Herman Braun-Vega

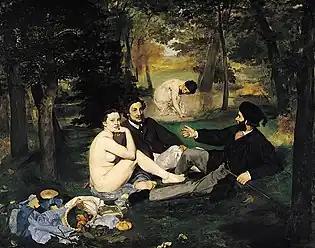
"Le Déjeuner sur l'herbe" by Manet is the set in which Picasso bursts into the series "Picasso dans un déjeuner sur l'herbe".

In 1950, Herman became the student of at the School of Fine Arts in Lima, where he studied for a year and a half. At the beginning of 1951, his brother Max (19), who signed Fernando Vega, decided to travel to Paris to be a painter. At the end of that year (1951), Herman, with only 18 years old, also moved to Paris to be a painter. Introduced by his brother to the poet Jean Sénac, he evolved as soon as he arrived in the Parisian artistic community in a privileged way as a resident of the Hôtel du Vieux-Colombier, then managed by Maria Manton and . In Paris, he had for the first time the opportunity to see original works by great masters that he had only known until then through reproductions. From that moment he will continue his training as an autodidact, in contact with other artists, and by studying the works of the great masters of painting in museums.